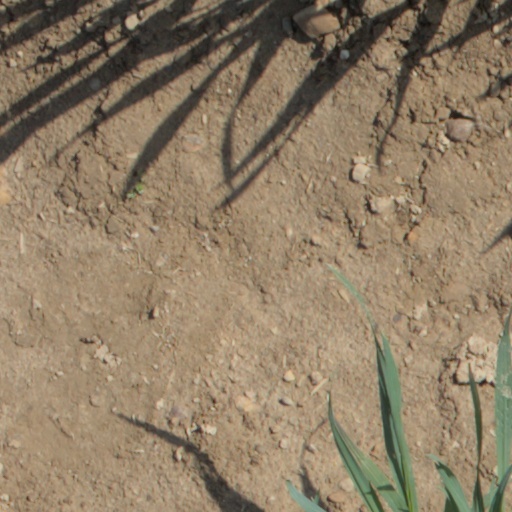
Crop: wheat